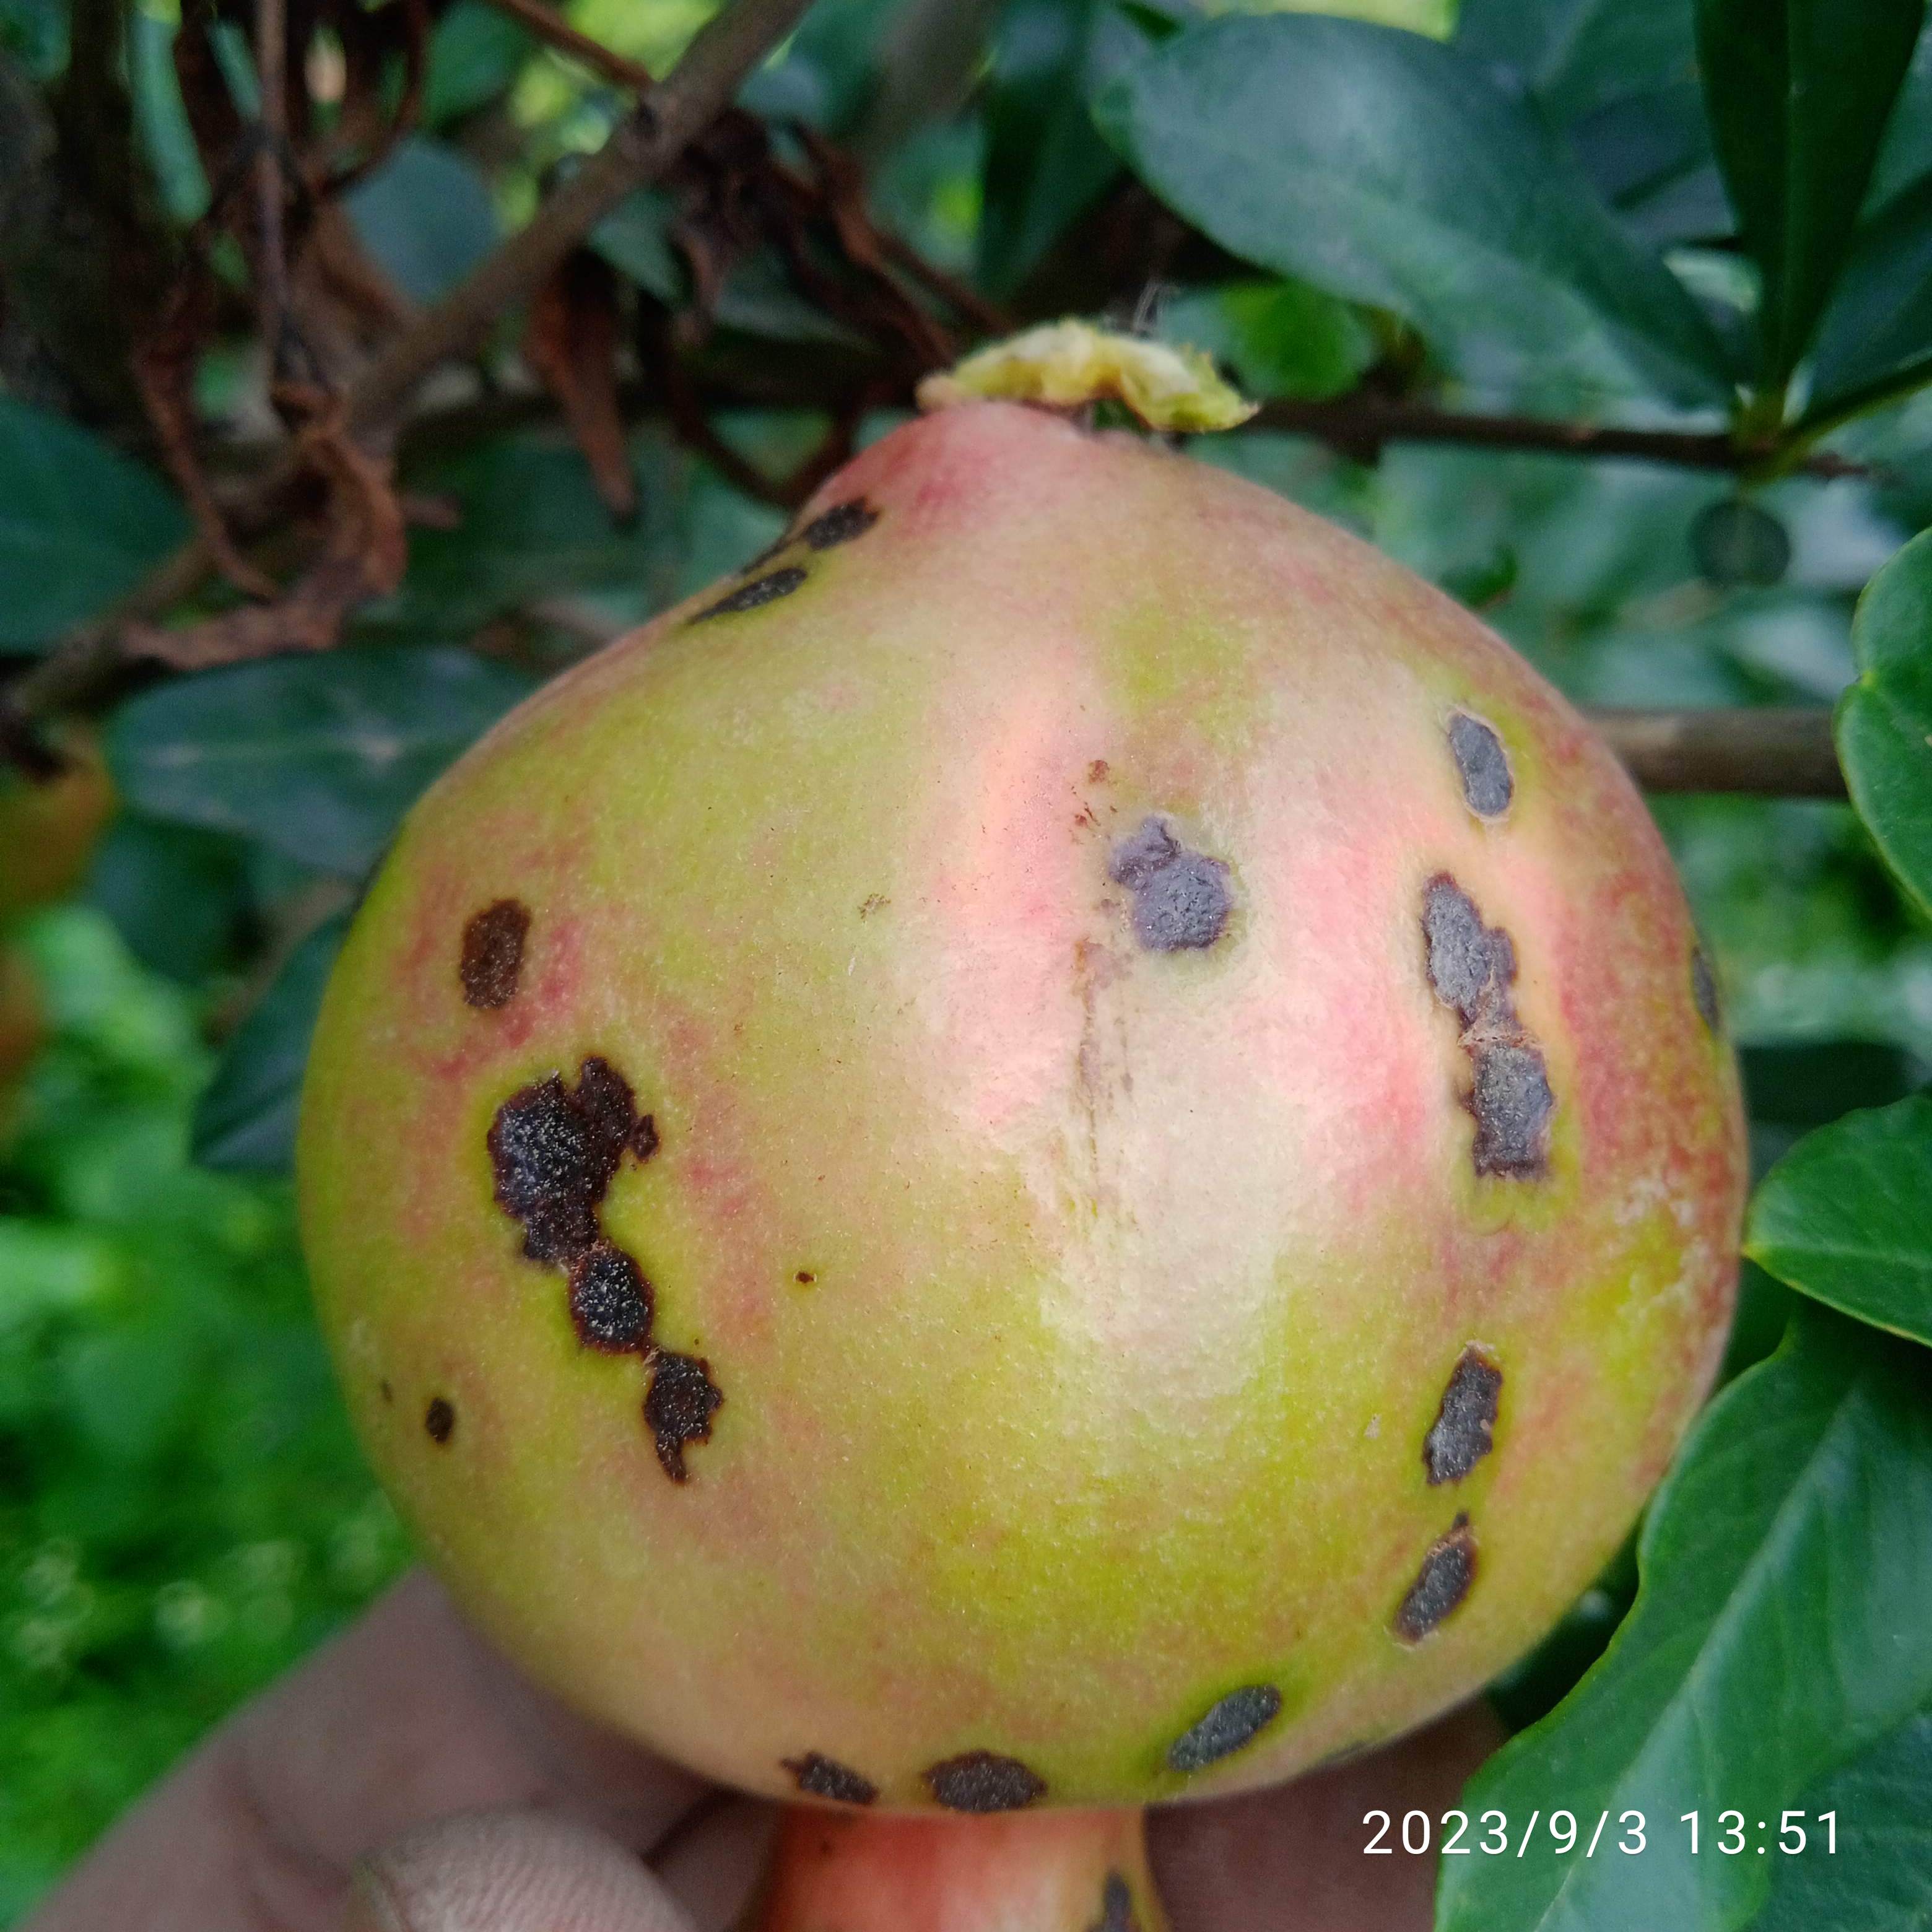
Label: Anthracnose